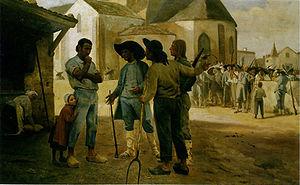
Les Vendéens demandent à Cathelineau de prendre la tête de l'insurrection
Jules Gabriel Hubert-Sauzeau, né à Prahecq le 3 septembre 1856 et mort à Niort le 30 mars 1927, est un artiste-peintre français.
Jacques Cathelineau, né le 5 janvier 1759 au Pin-en-Mauges et mort le 14 juillet 1793 à Saint-Florent-le-Vieil, fut, au cours de la guerre de Vendée, pendant la Révolution française, le premier généralissime de l'Armée catholique et royale.
La guerre de Vendée est le nom donné à la guerre civile qui opposa, dans l'Ouest de la France, les républicains aux royalistes, principalement entre l'an I et l'an IV, pendant la Révolution française.